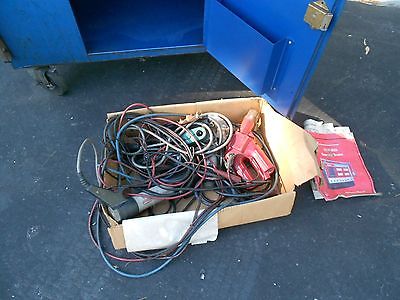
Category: cabinet